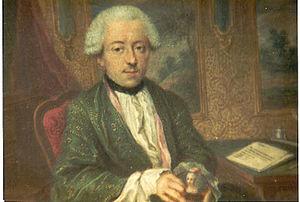
Charles,2nd duc d'Ursel